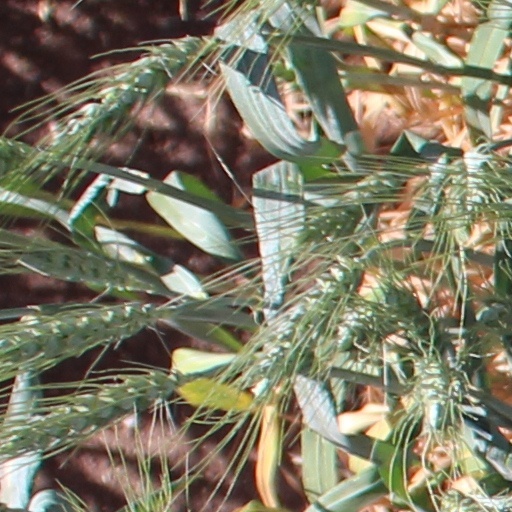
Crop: wheat